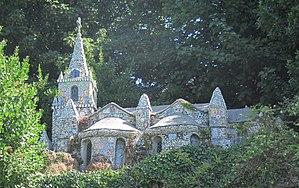
À Guernesey, juillet 2011